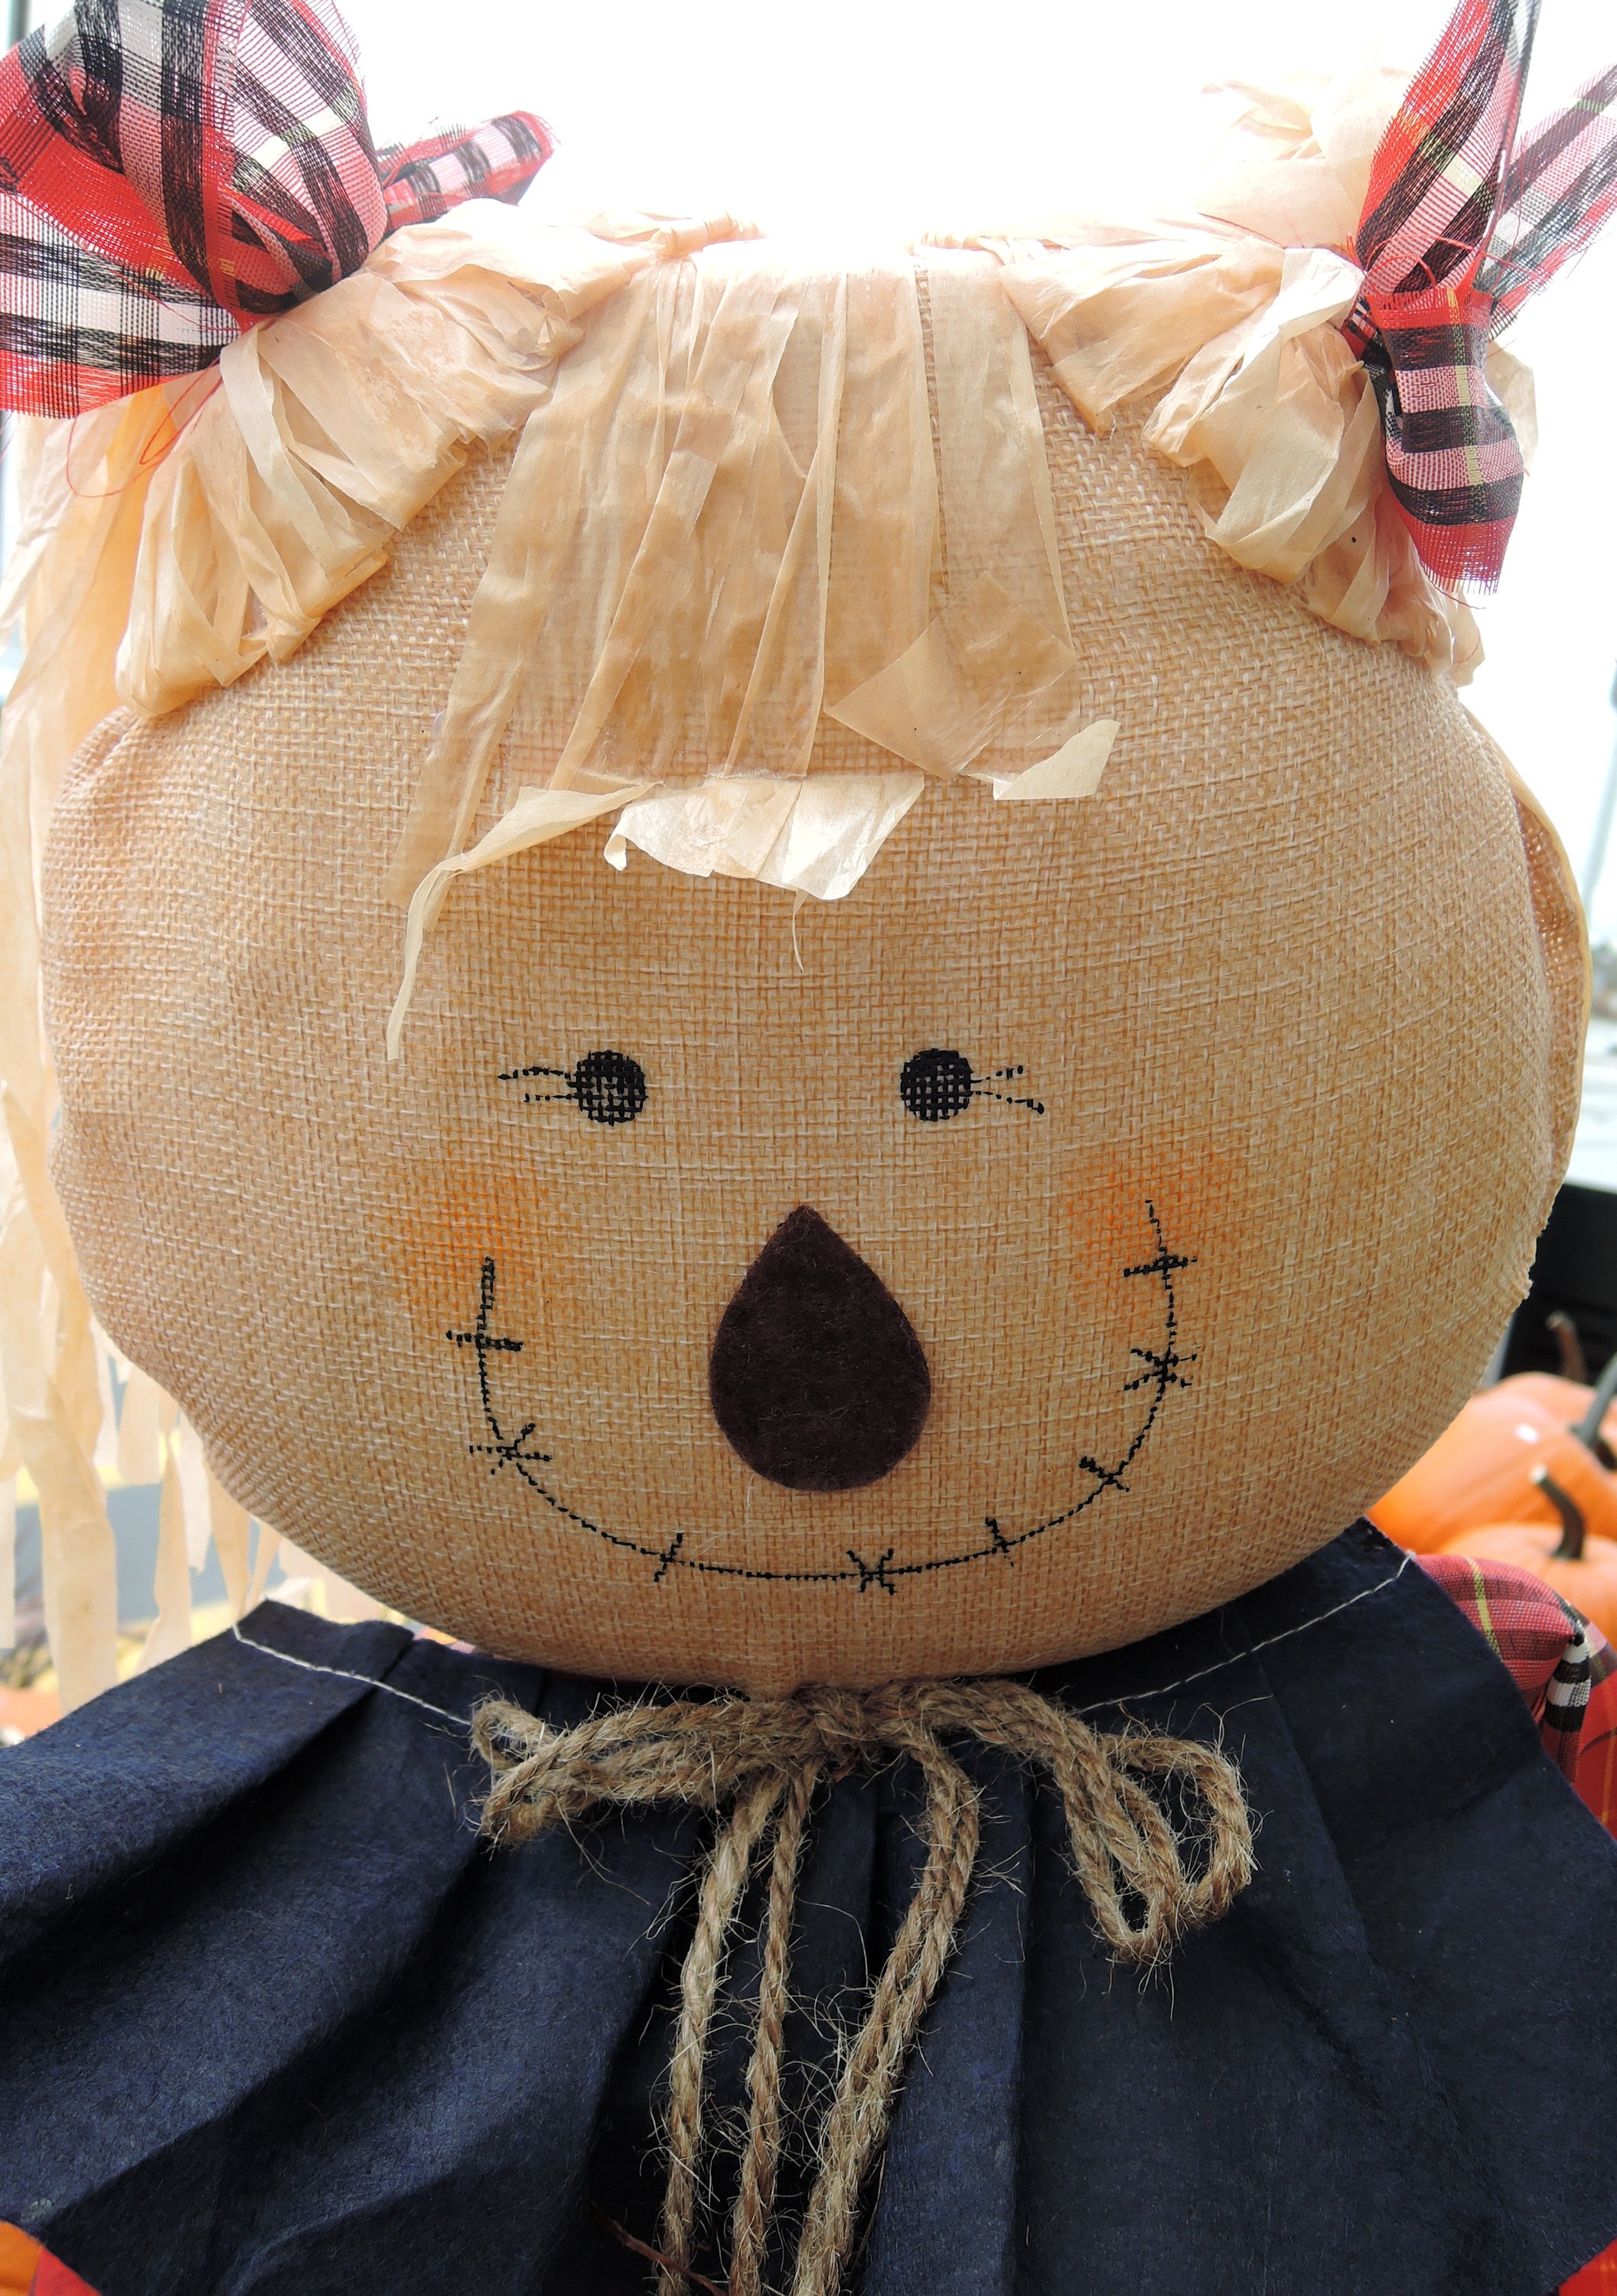
harvest, halloween, toy, fabric, textile, plush, scarecrow, stuffed toy, straw doll